Wolleson–Nicewander Building

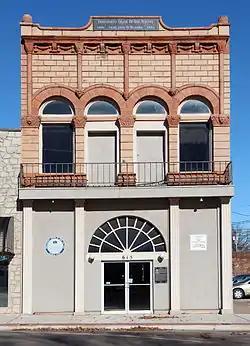

The Wolleson–Nicewander Building, also known as the Triton Insurance Company Building, was built in 1900, and is within the Perry Courthouse Square Historic District in Perry, Oklahoma. Its builder, T. E. Wollenson, was a sailor and merchant who had immigrated from Denmark, and settled in Perry. Wollenson bought a lot on the north side of what is now called Courthouse Square. He then built a two-story building, that soon housed the Nicewander Clothing store. Later occupants included a dry goods store, a tire and auto supply store, and an insurance company headquarters.